LGM-118 Peacekeeper

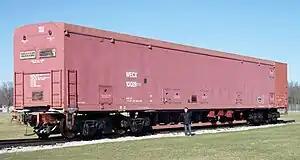
Retired Peacekeeper Rail Garrison Car prototype at the National Museum of the USAF.

The Peacekeeper Rail Garrison is a mobile missile system that was developed by the United States Air Force during the 1980s as part of a plan to place fifty MGM-118A Peacekeeper intercontinental ballistic missiles on the rail network of the United States. The railcars were intended, in case of increased threat of nuclear war, to be deployed onto the nation's rail network to avoid being destroyed by a first strike counterforce attack by the Soviet Union. However the plan was cancelled as part of defense cutbacks following the end of the Cold War, and the Peacekeeper missiles were installed in silo launchers as LGM-118s instead.